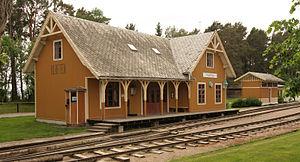
La gare de Kløfta est une gare ferroviaire de la Hovedbanen.